Hobby

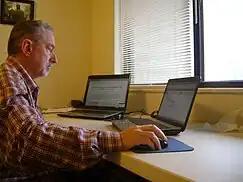
A grey-haired person using a computer with two monitors.

A hobby is considered to be a regular activity that is done for enjoyment, typically during one's leisure time. Hobbies include collecting themed items and objects, engaging in creative and artistic pursuits, playing sports, or pursuing other amusements or avocations. Participation in hobbies encourages acquiring substantial skills and knowledge in that area. A list of hobbies changes with renewed interests and developing fashions, making it diverse and lengthy. Hobbies tend to follow trends in society. For example, stamp collecting was popular during the nineteenth and twentieth centuries as postal systems were the main means of communication; , video games became more popular following technological advances. The advancing production, technology, and labour movements of the nineteenth century provided workers with more leisure time to engage in hobbies. Because of this, the efforts of people investing in hobbies has increased with time.